Johann Kaspar Schiller

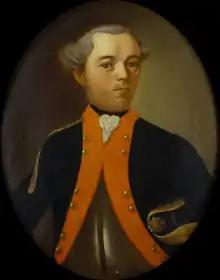
Johann Kaspar Schiller as a lieutenant

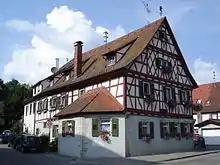
Birthplace in Bittenfeld

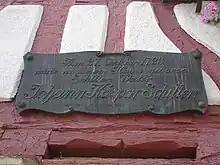
Plaque at his birthplace

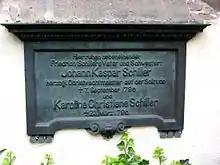
His grave in Gerlingen

Johann Kaspar Schiller (27 October 1723 – 7 September 1796) was an army officer and court gardener to the Dukes of Württemberg. He and his wife Elisabetha Dorothea are also notable as the parents of the playwright Friedrich Schiller.